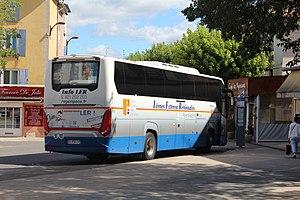
Bus du réseau LER Provence-Alpes-Côte d'Azur à Oraison.
Zou ! est le réseau de transport en commun de la région Provence-Alpes-Côte d'Azur depuis 2018. Il regroupe les trains express régionaux, les Chemins de fer de Provence, les lignes express régionales, les lignes de car interurbaines qui étaient de la compétence des départements jusqu'au 1ᵉʳ janvier 2017 ainsi que des services de ramassage scolaire.
Les Hautes-Alpes sont un département français de la région Provence-Alpes-Côte d'Azur. L'Insee et la Poste lui attribuent le code 05. Son chef-lieu est Gap. Les habitants des Hautes-Alpes sont les Haut-Alpins. Les Hautes-Alpes sont un département dont le territoire est entièrement situé en zone de montagne, comprenant notamment la plus haute préfecture de France et la commune la plus élevée d'Europe. Il est frontalier avec l'Italie.